James Robb Scott

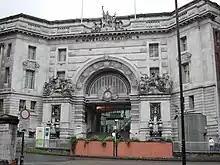
Victory Arch at Waterloo station. Scott's most famous work

James Robb Scott (11 February 1882 – 1965) was a Scottish architect who became the Chief Architect of the Southern Railway.